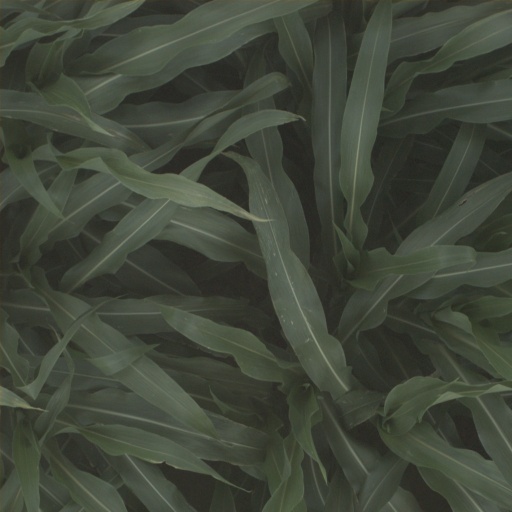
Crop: sorghum